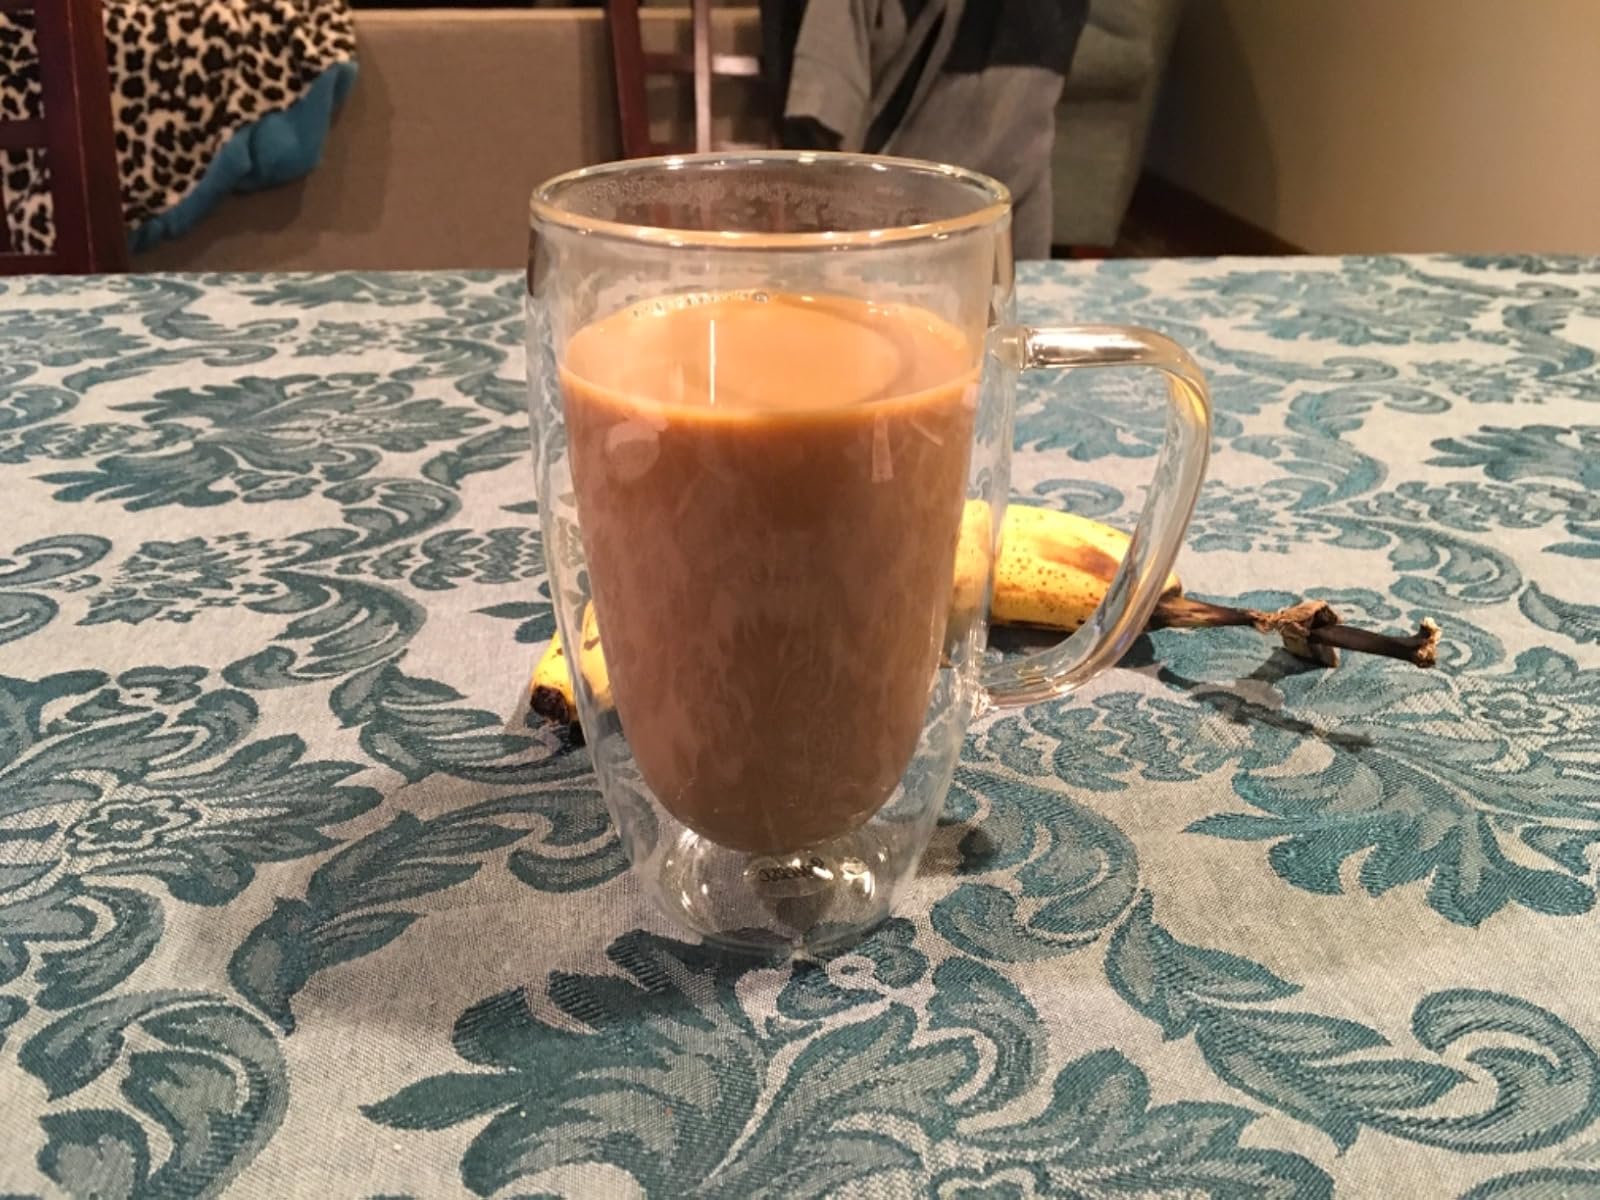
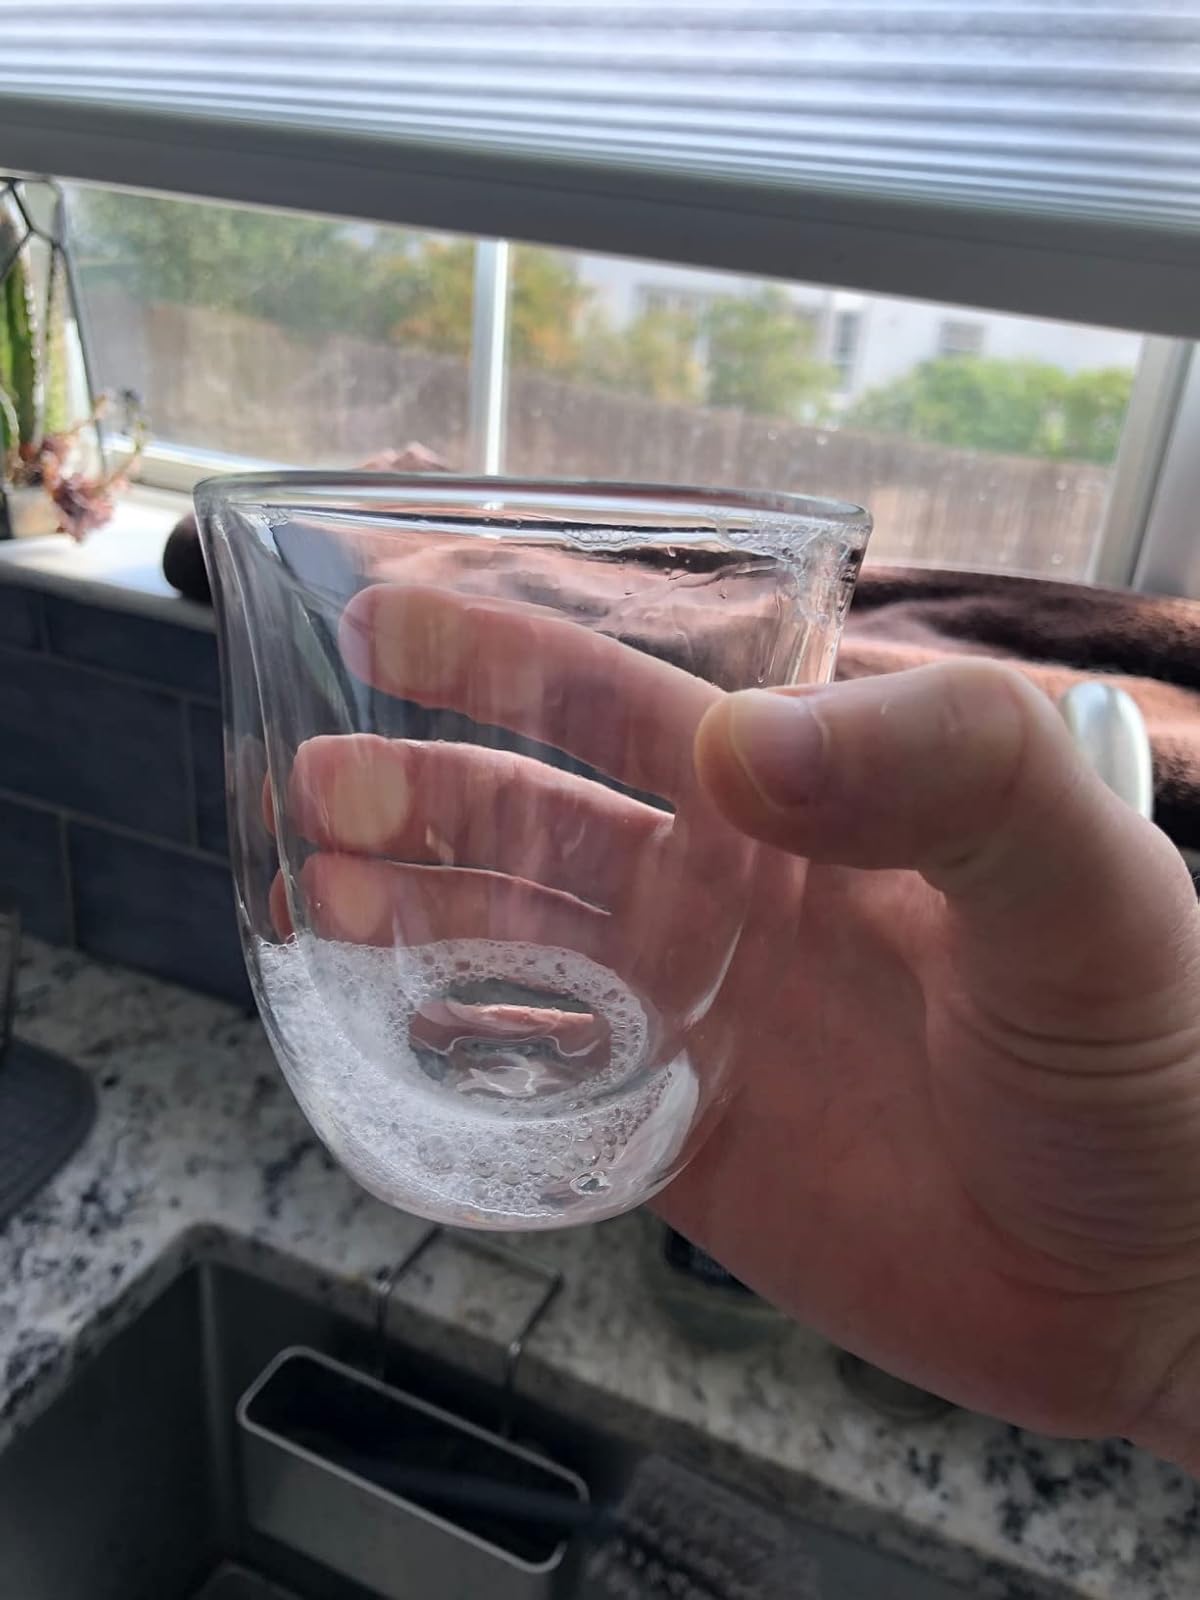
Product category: items_mug
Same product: no